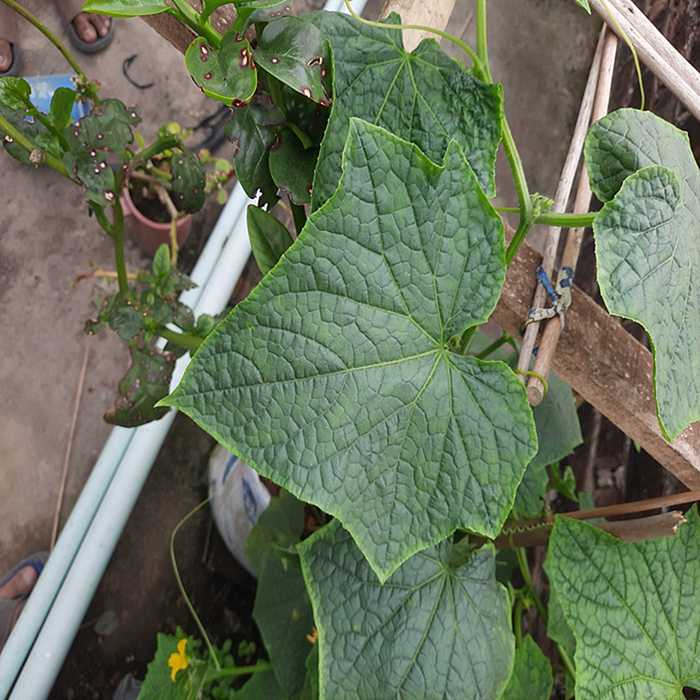
Plant: Cucumber
Label: Fresh leaf